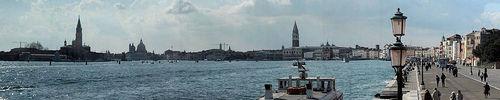
Weather: cloudy or overcast